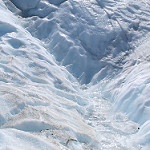
Scene: Outdoor